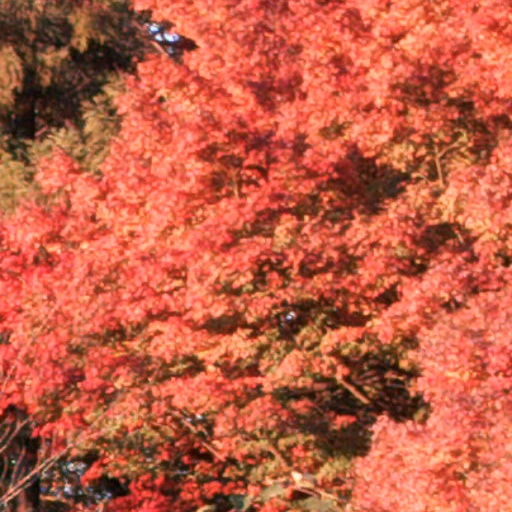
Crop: cassava